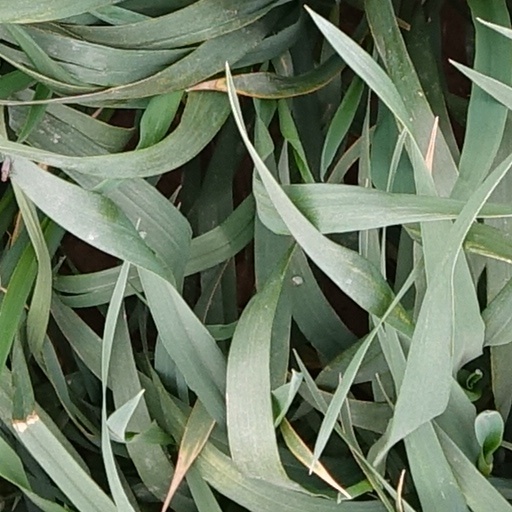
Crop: wheat